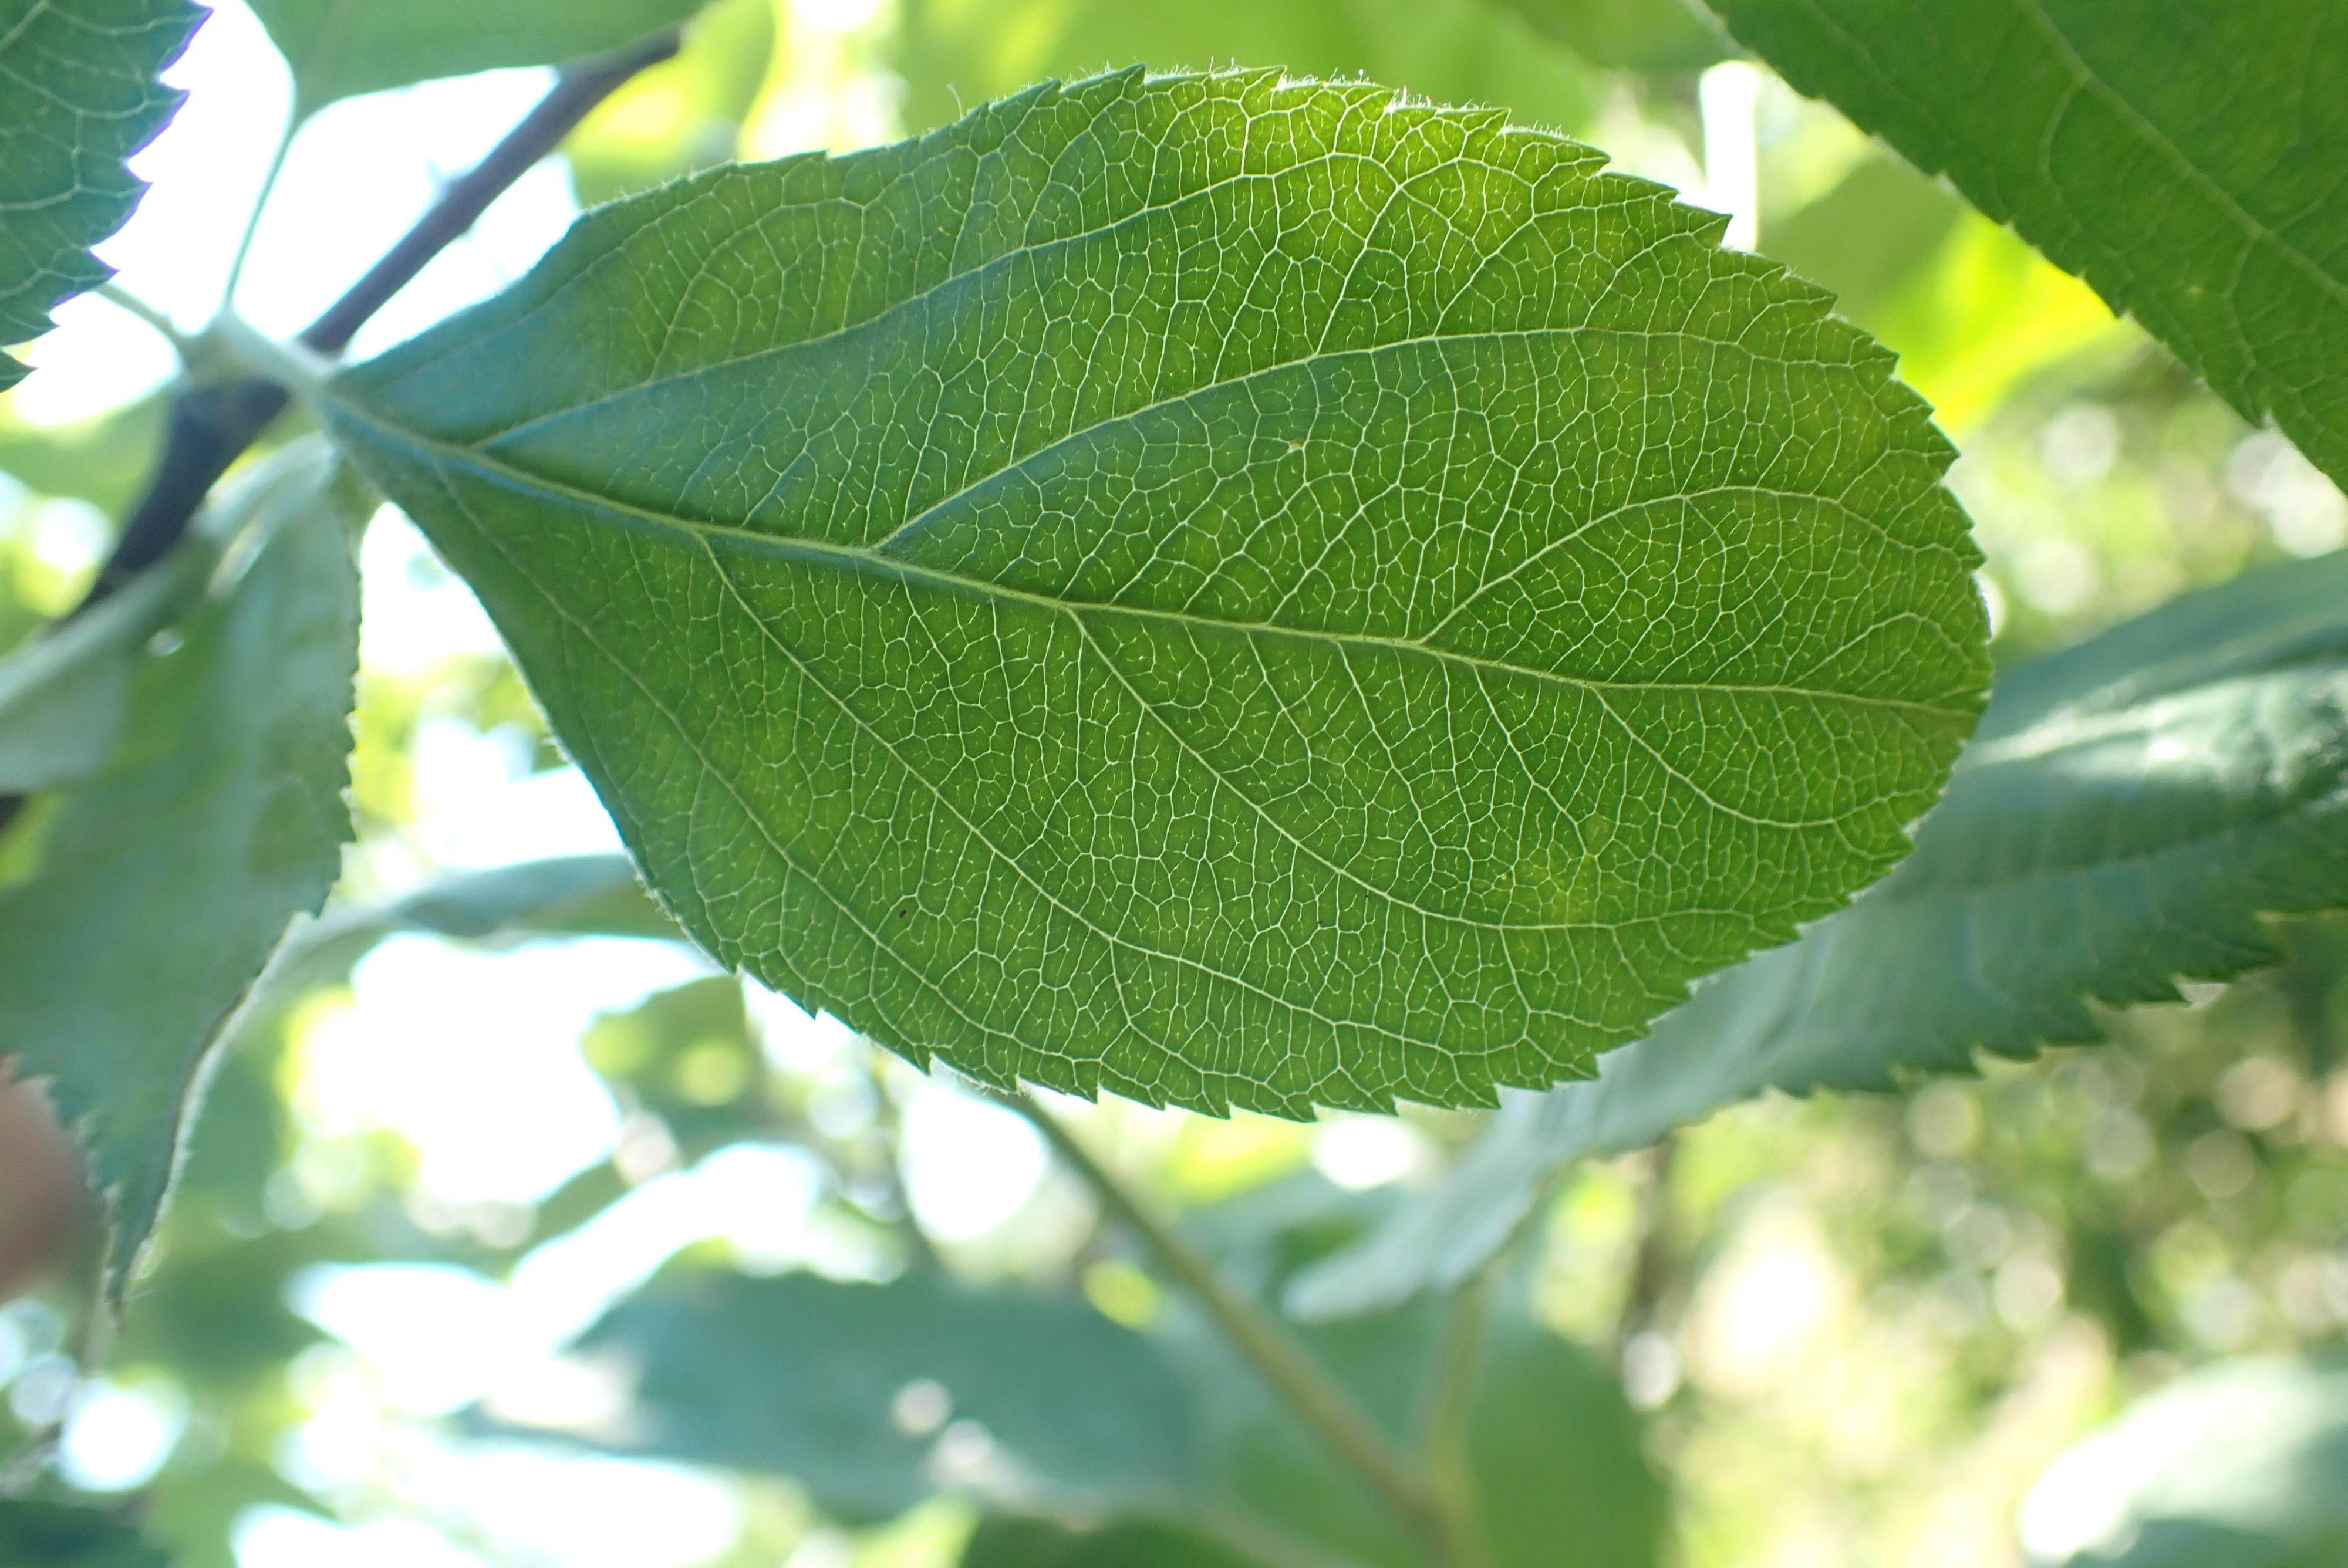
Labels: healthy